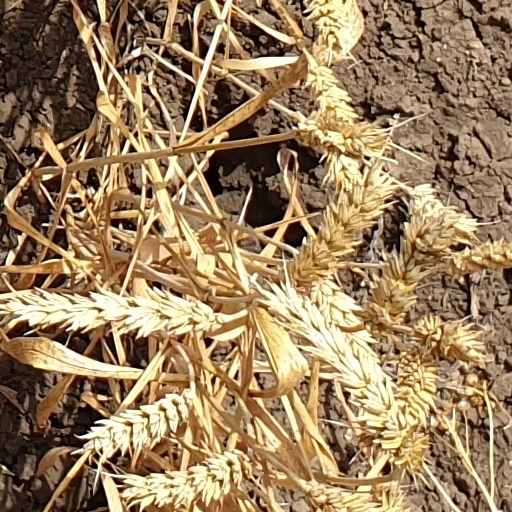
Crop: wheat